Wettingen

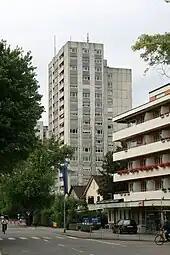
Large apartment block on Alberich Zwyssigstrasse

Wettingen has a population (as of ) of . , 26.3% of the population was made up of foreign nationals. Over the last 10 years the population has grown at a rate of 7.7%. Most of the population speaks German (84.2%), with Italian being second most common ( 5.1%) and Serbo-Croatian being third ( 2.3%).